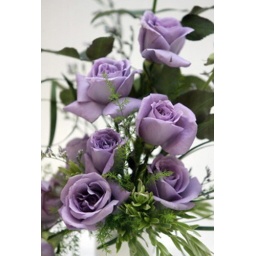
The first blue rose ever invented in this world.